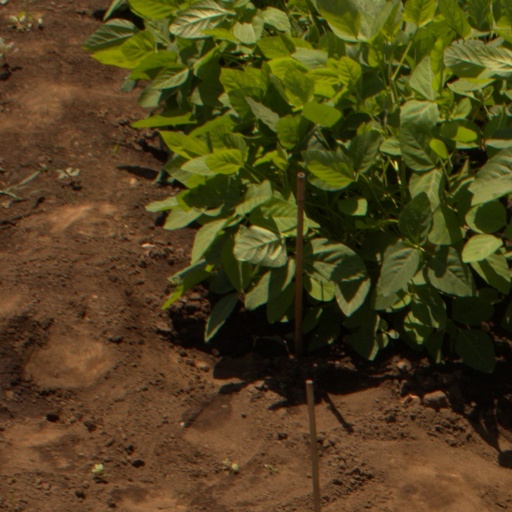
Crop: soybean